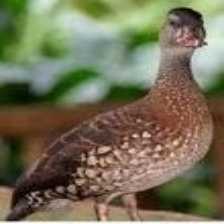
Species: SPOTTED WHISTLING DUCK
Scientific name: DENDROCYGNA GUTTATA
ImageNet parent category: drake